Sophia Myles

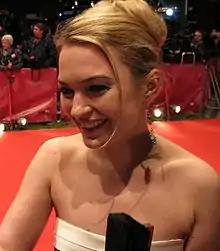
Sophia Myles at the 2007 Berlinale Film Festival

Sophia Myles is an English actress. She is best known in film for portraying Lady Penelope Creighton-Ward in "Thunderbirds" (2004), Isolde in "Tristan & Isolde" (2006), Darcy in "" (2014), Erika in "Underworld" (2003) and "" (2006) and Freya in "Outlander" (2008).